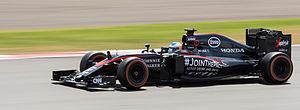
Le Grand Prix automobile de Grande-Bretagne 2015, disputé le 5 juillet 2015 sur le circuit de Silverstone, est la 925ᵉ épreuve du championnat du monde de Formule 1 courue depuis 1950, à l'endroit où se disputa aussi la première d'entre elles. Il s'agit de la soixante-sixième édition du Grand Prix de Grande-Bretagne comptant pour le championnat du monde de Formule 1, la quarante-neuvième disputée sur le circuit de Silverstone, et de la neuvième manche du championnat 2015.
Le championnat du monde de Formule 1 2015, 66ᵉ édition du championnat du monde de Formule 1 comporte dix-neuf Grands Prix. Il débute le 15 mars 2015 à Melbourne en Australie et s'achève le 29 novembre 2015 à Abou Dabi aux Émirats arabes unis.